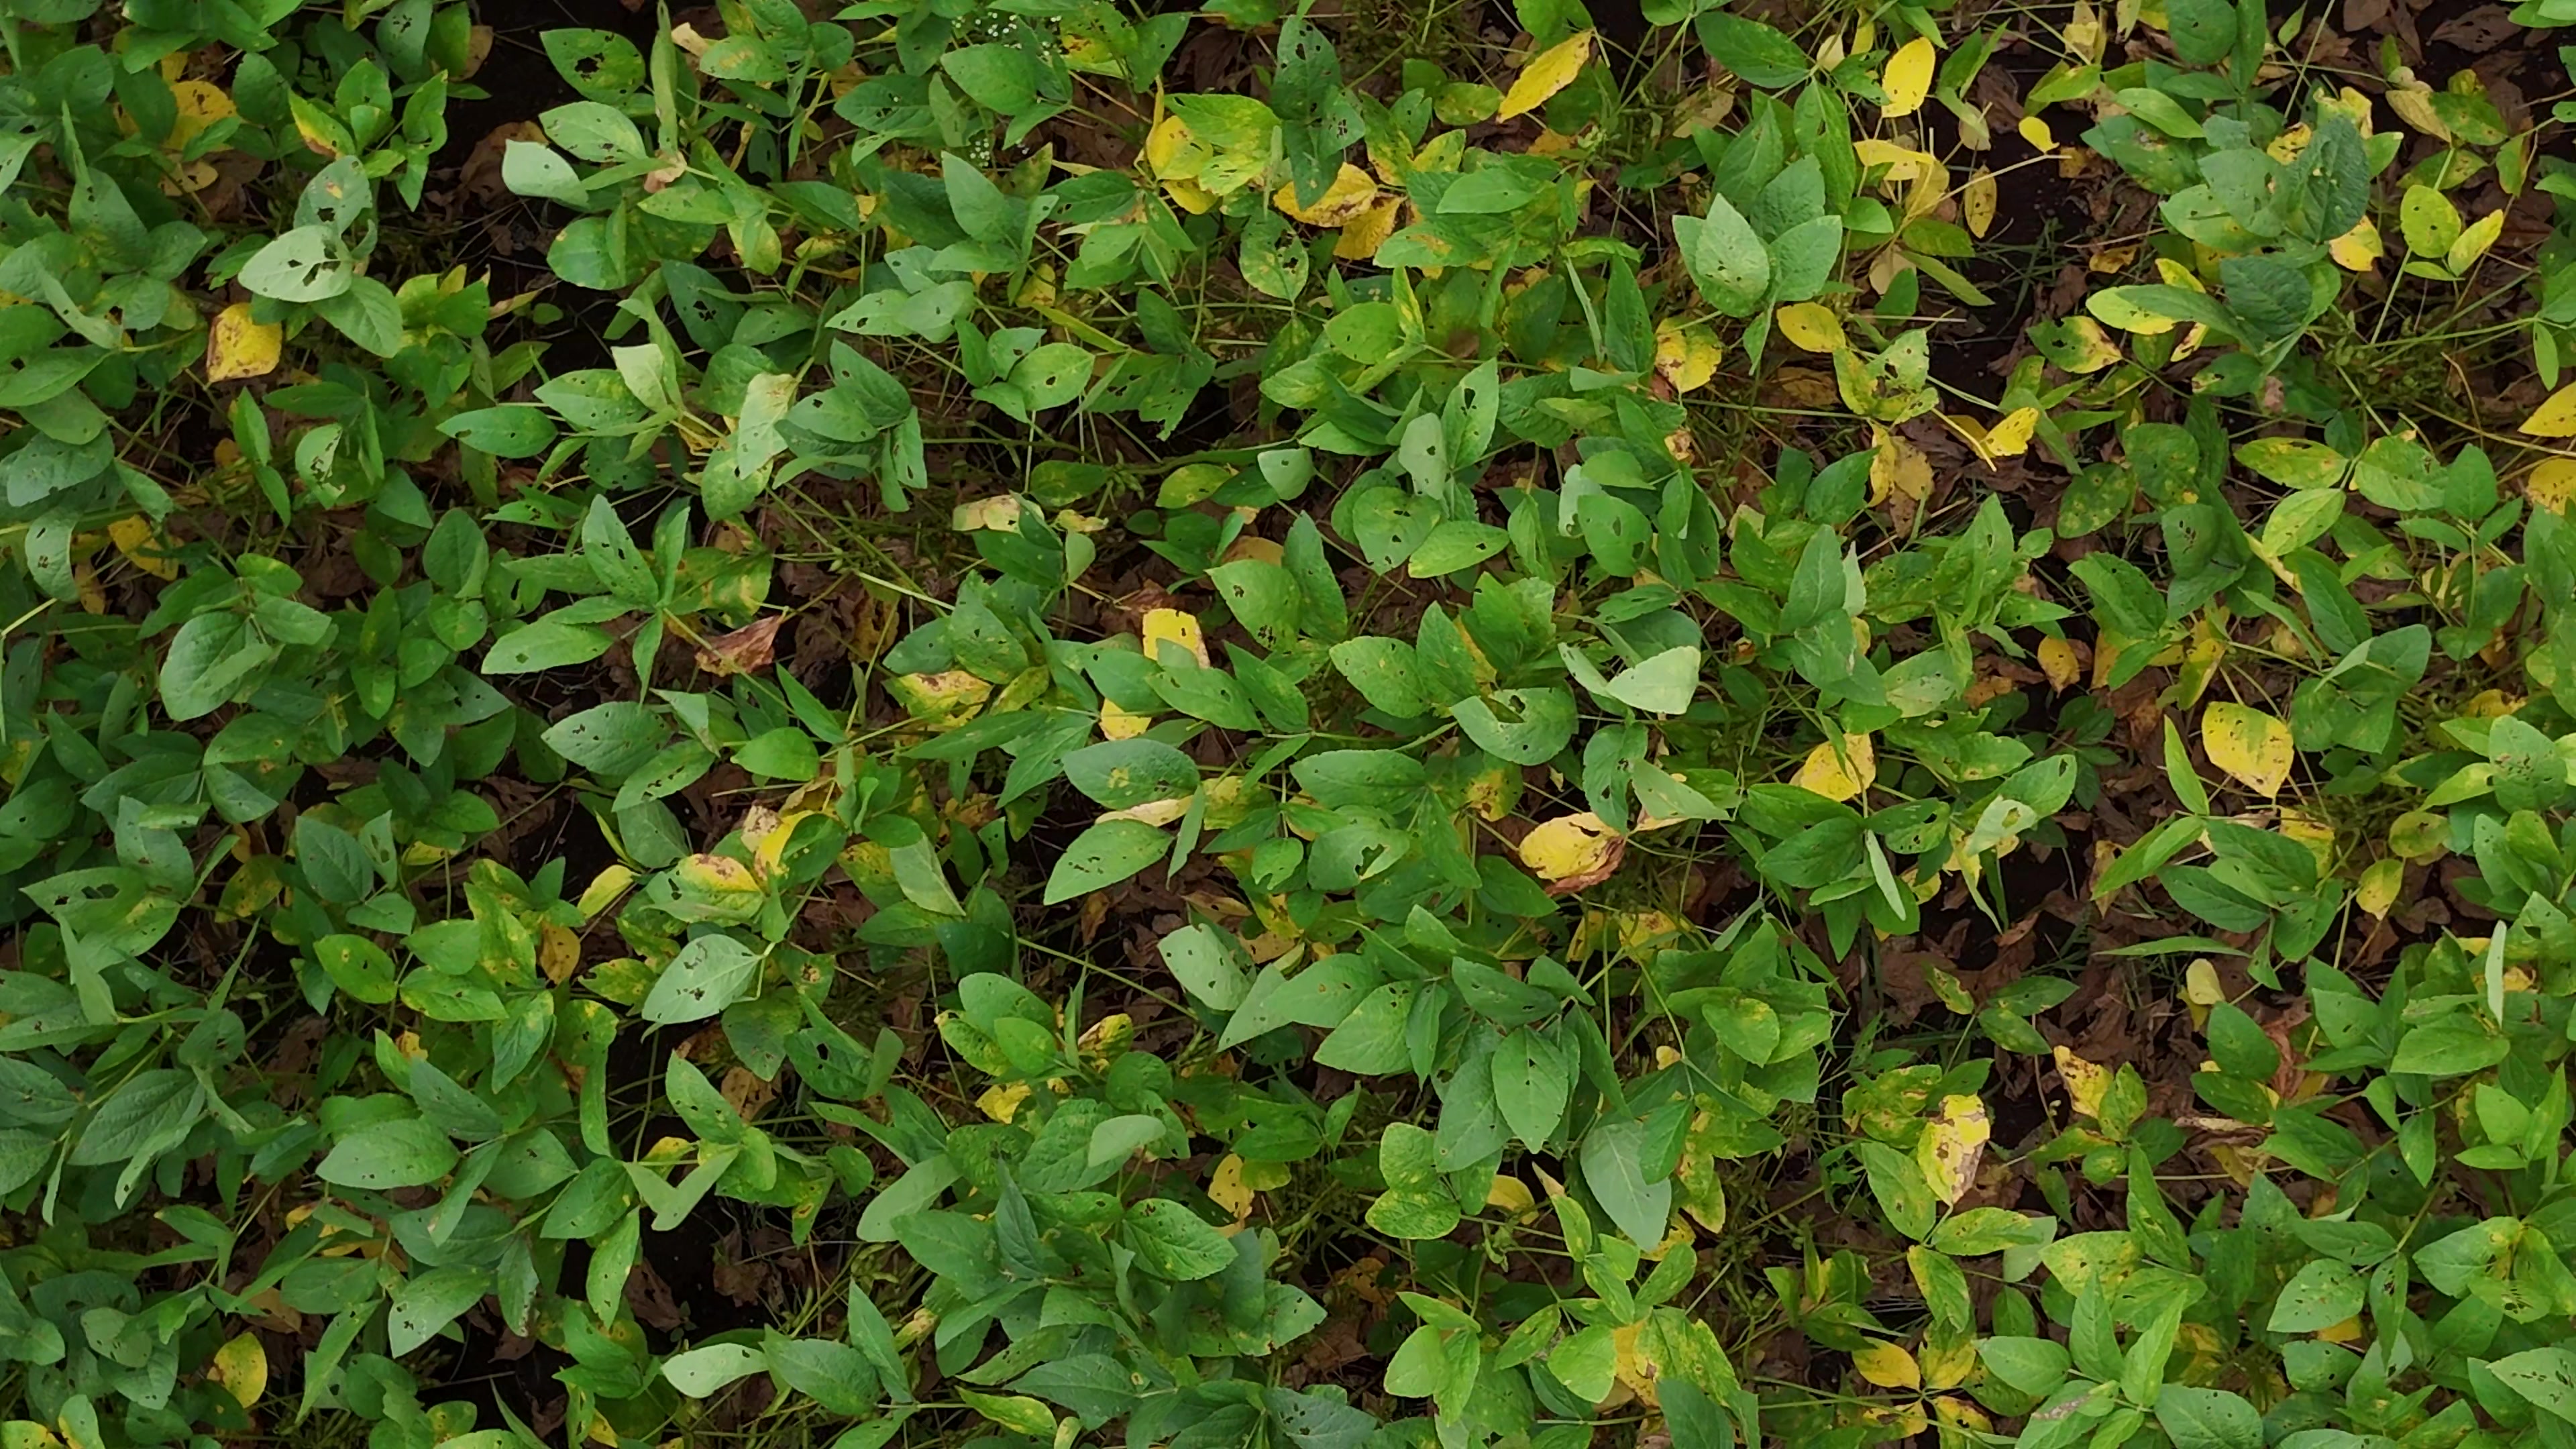
Label: Rust